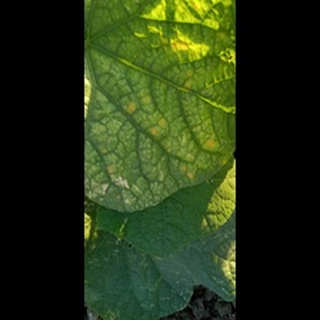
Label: diseased_cucumber